Scrotal ultrasound

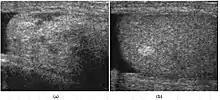
Lipoma at spermatic cord and testiscle. (a) Longitudinal scrotal sonography of a 61-year-old patient shows a well defined hyperechoic nodule is seen in the scrotum. (b) Scrotal sonography of the same patient shows a hyper echoic nodule in the left testis, pathology proved that this is a lipoma too.

tumors arise from spermatic cord with liposarcoma being the most common in adults. On gross specimen, liposarcoma is a solid, bulky lipomatous tumor